Solway Firth Spaceman

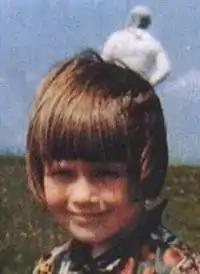
Jim Templeton's photograph

The Solway Firth Spaceman (also known as the Solway Spaceman or the Cumberland Spaceman) is a figure seen in a photograph taken on 23 May 1964 by fireman, photographer and local historian Jim Templeton (13 February 1920 – 27 November 2011).